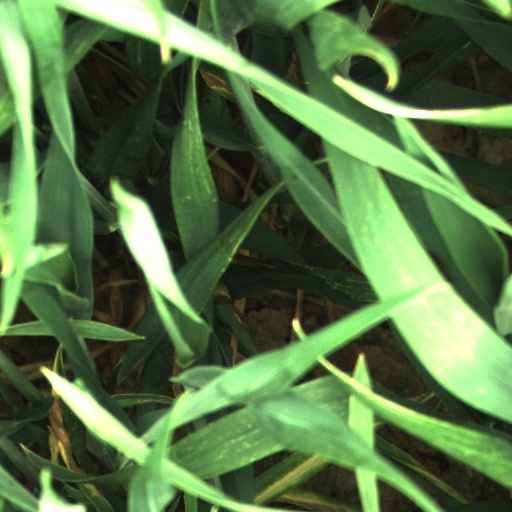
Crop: wheat